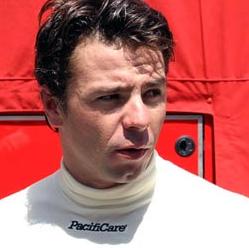
Age: 30